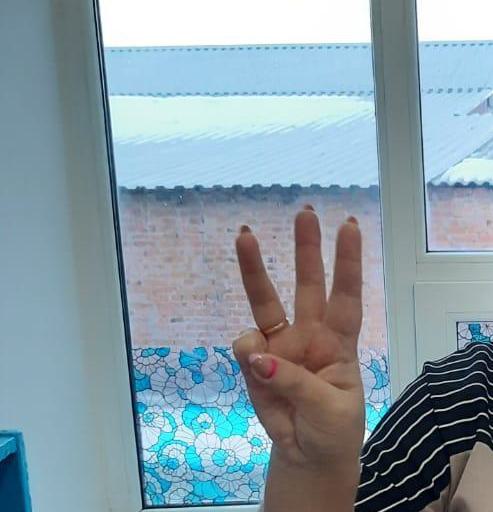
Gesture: three